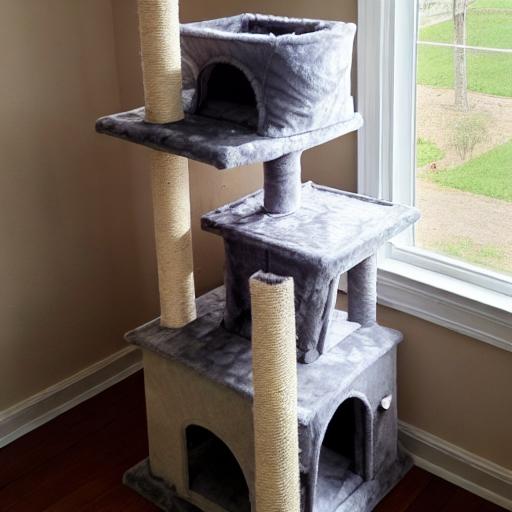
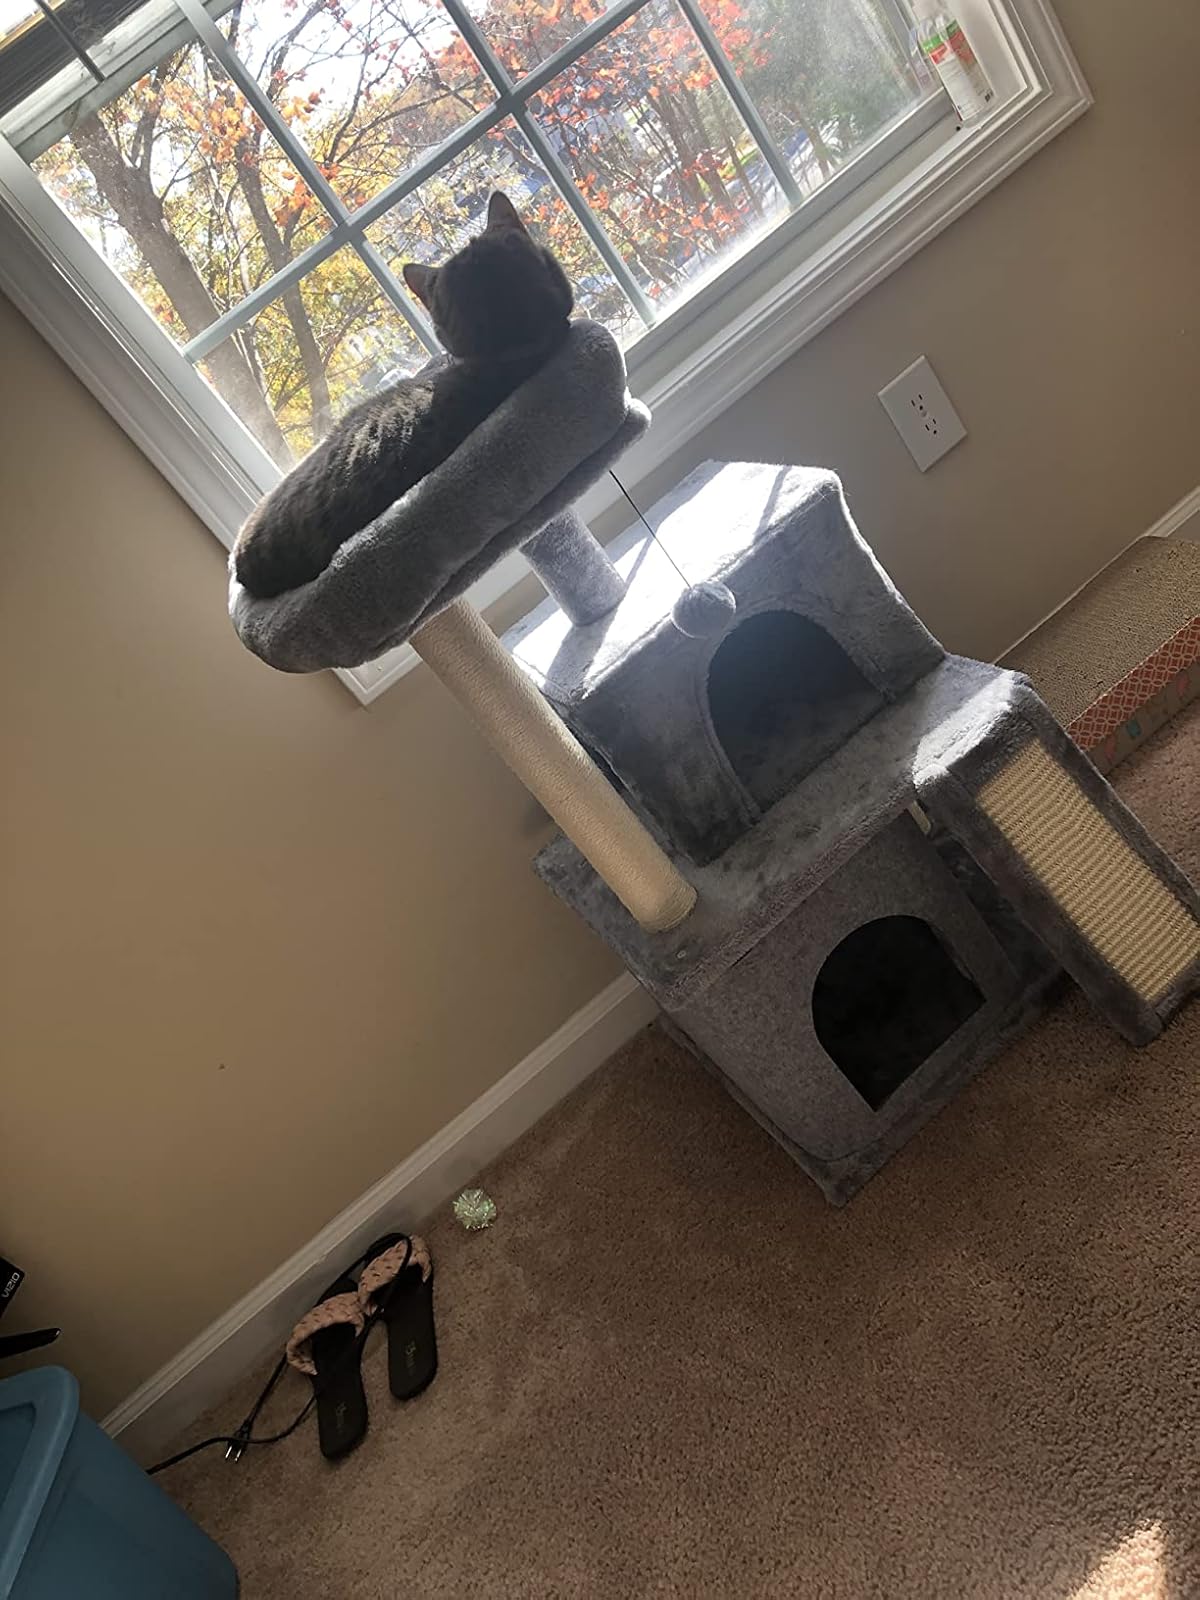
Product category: items_cat tree
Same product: no